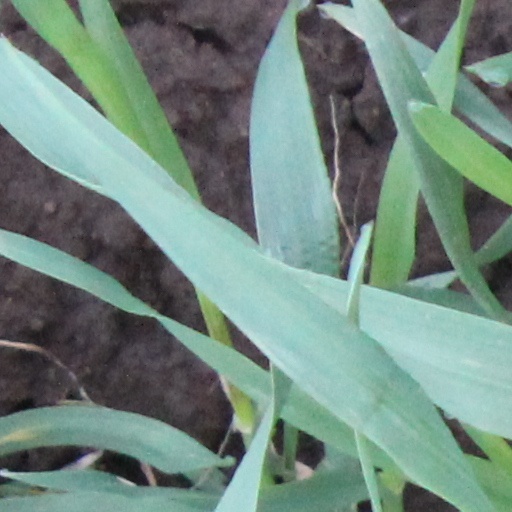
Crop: wheat